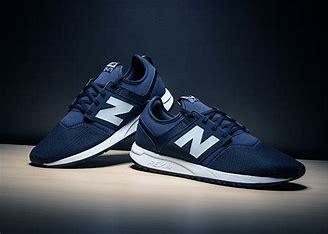
Brand: New
Model: Balance 247